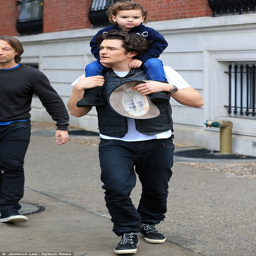
keeping it casual took advantage of the warm weather with a white t - shirt paired with a black bomber jacket , jeans and high - top trainers